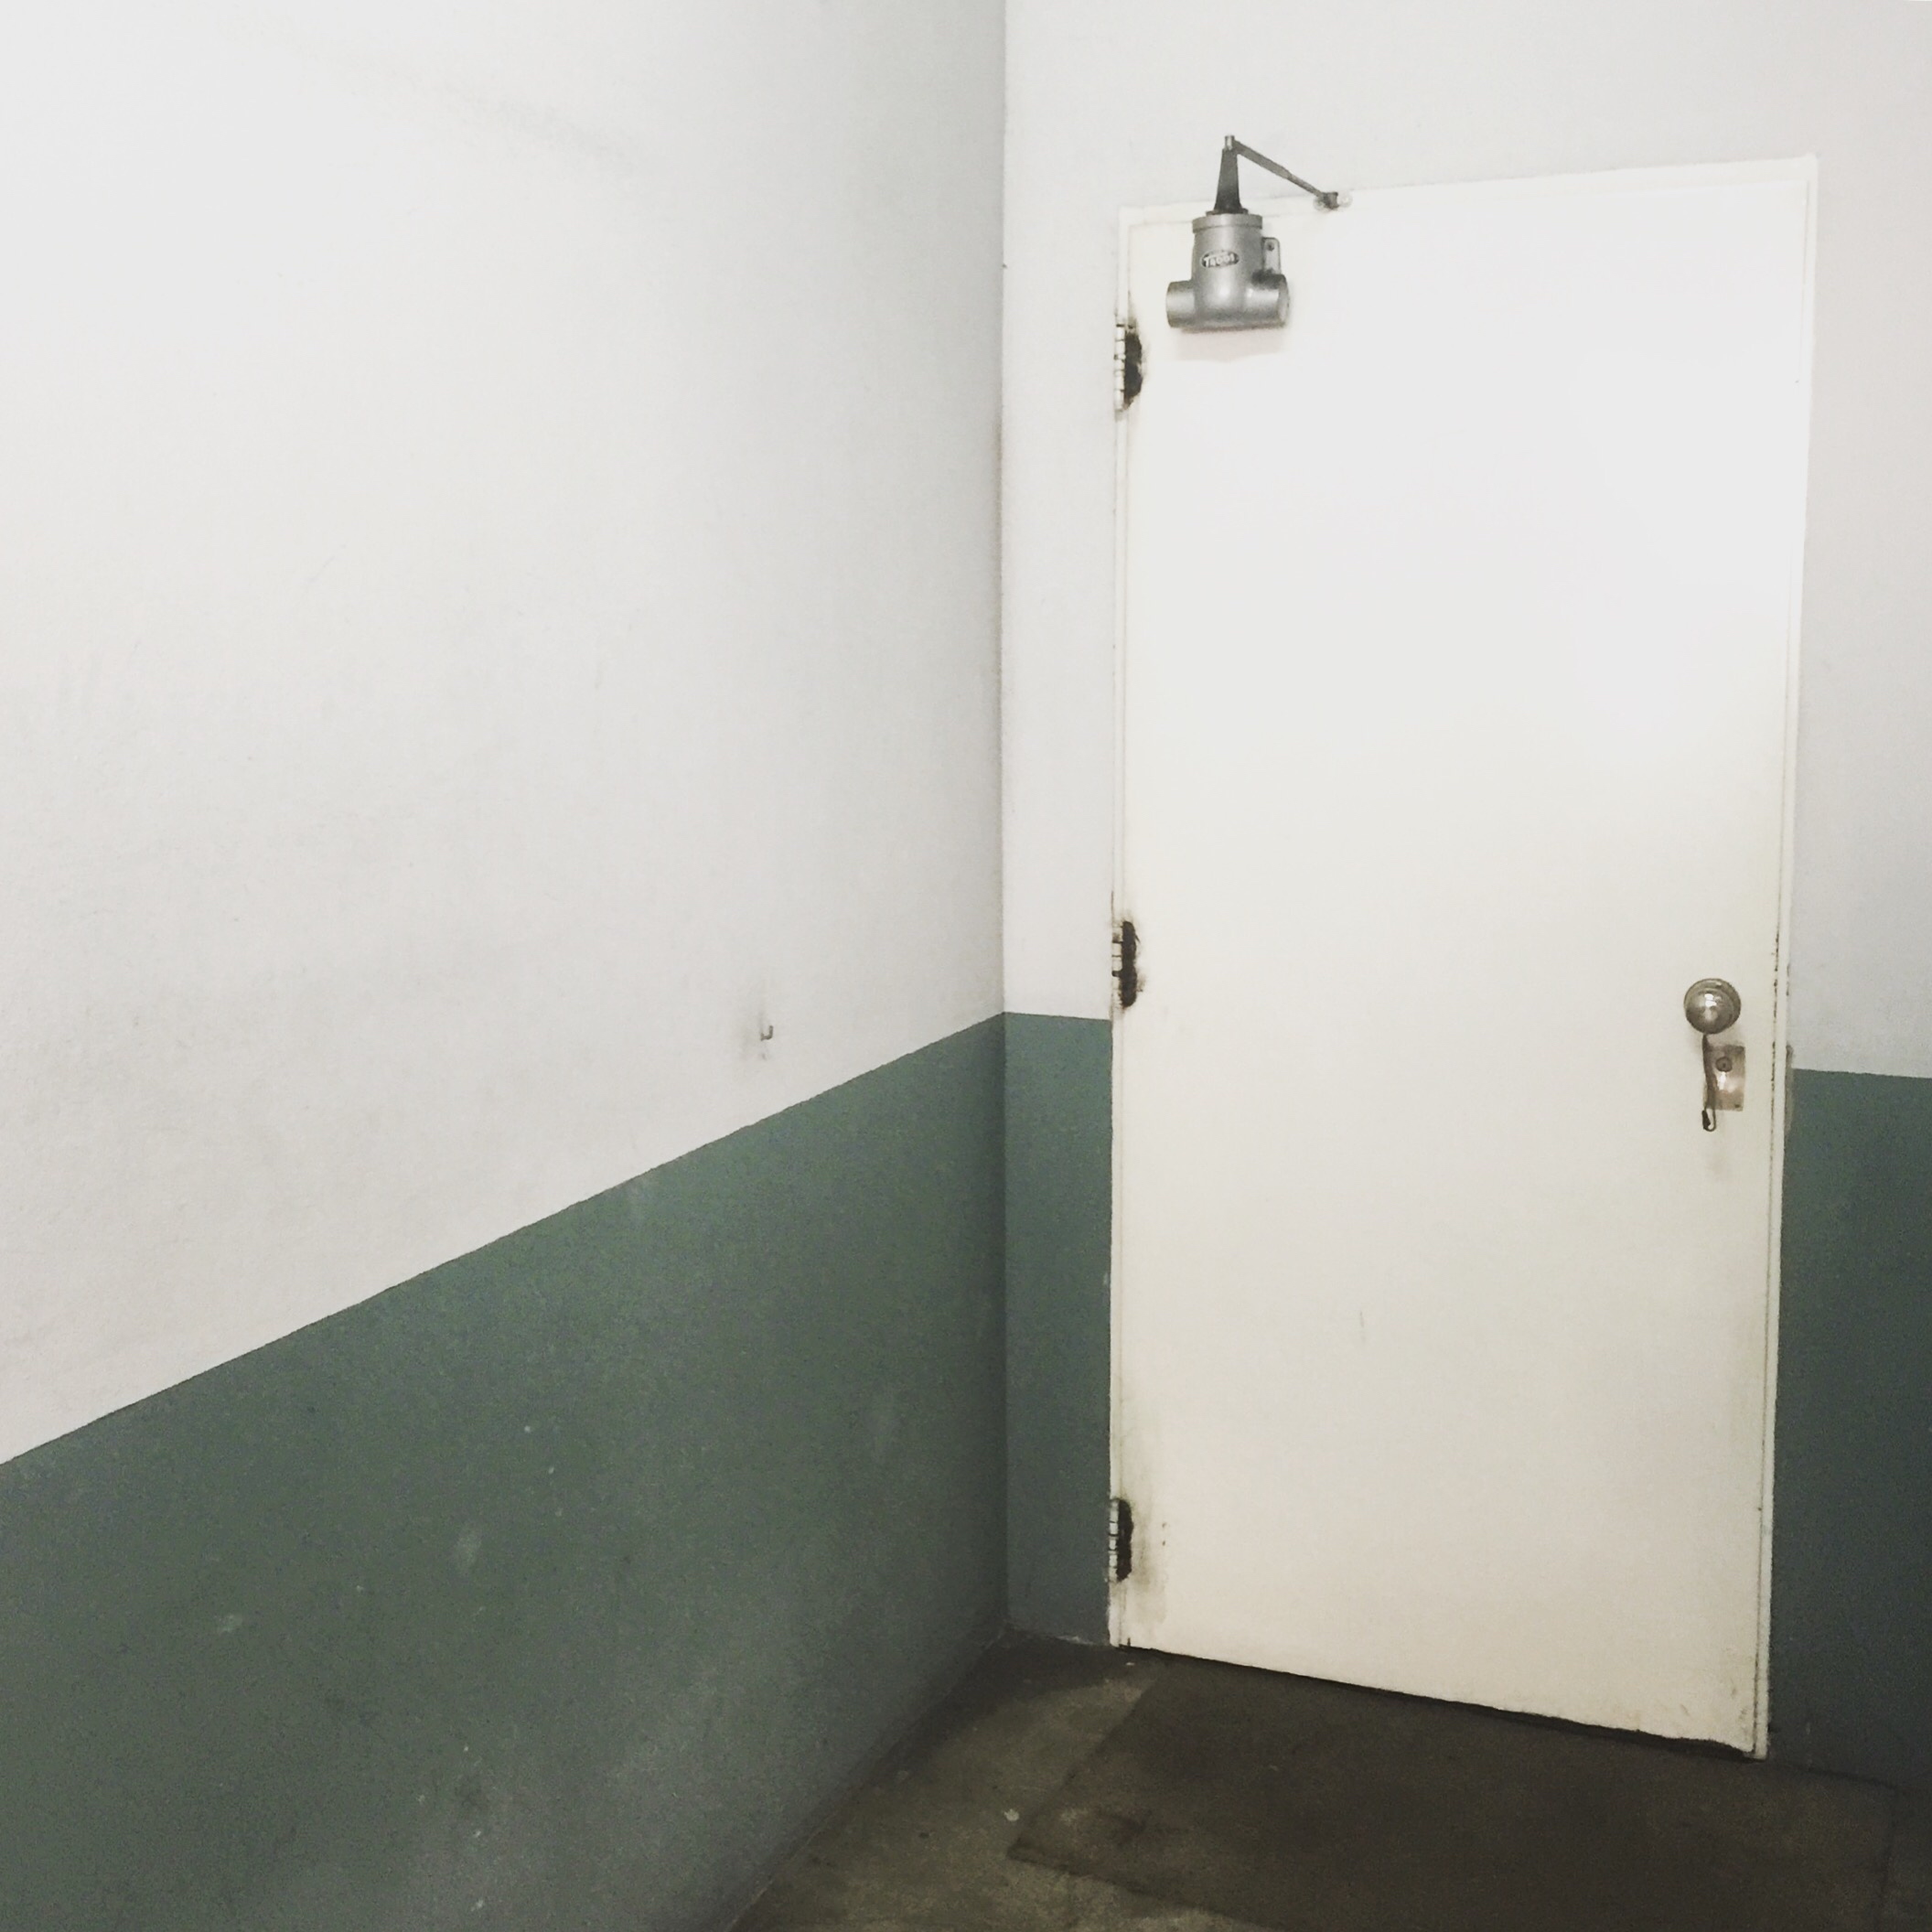
iphone, house, floor, wall, property, room, door, instagram, iphoneography, project365, squareformat, iphone6plus, 253, flooring, plumbing fixture